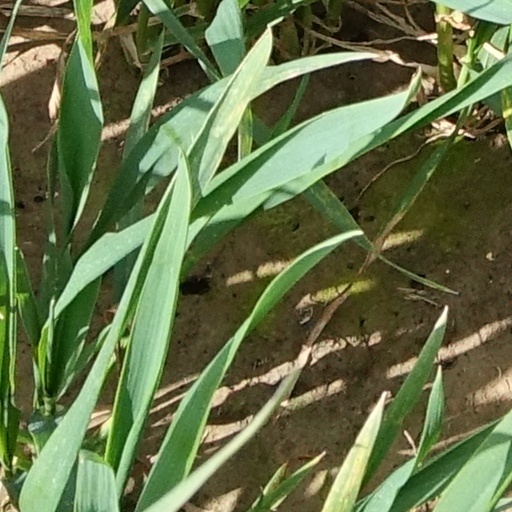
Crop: wheat